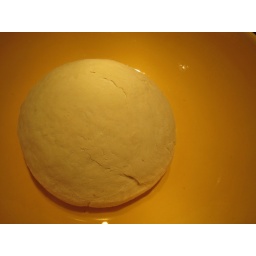
Round ball of focaccia dough rising in a nice large yellow bowl.